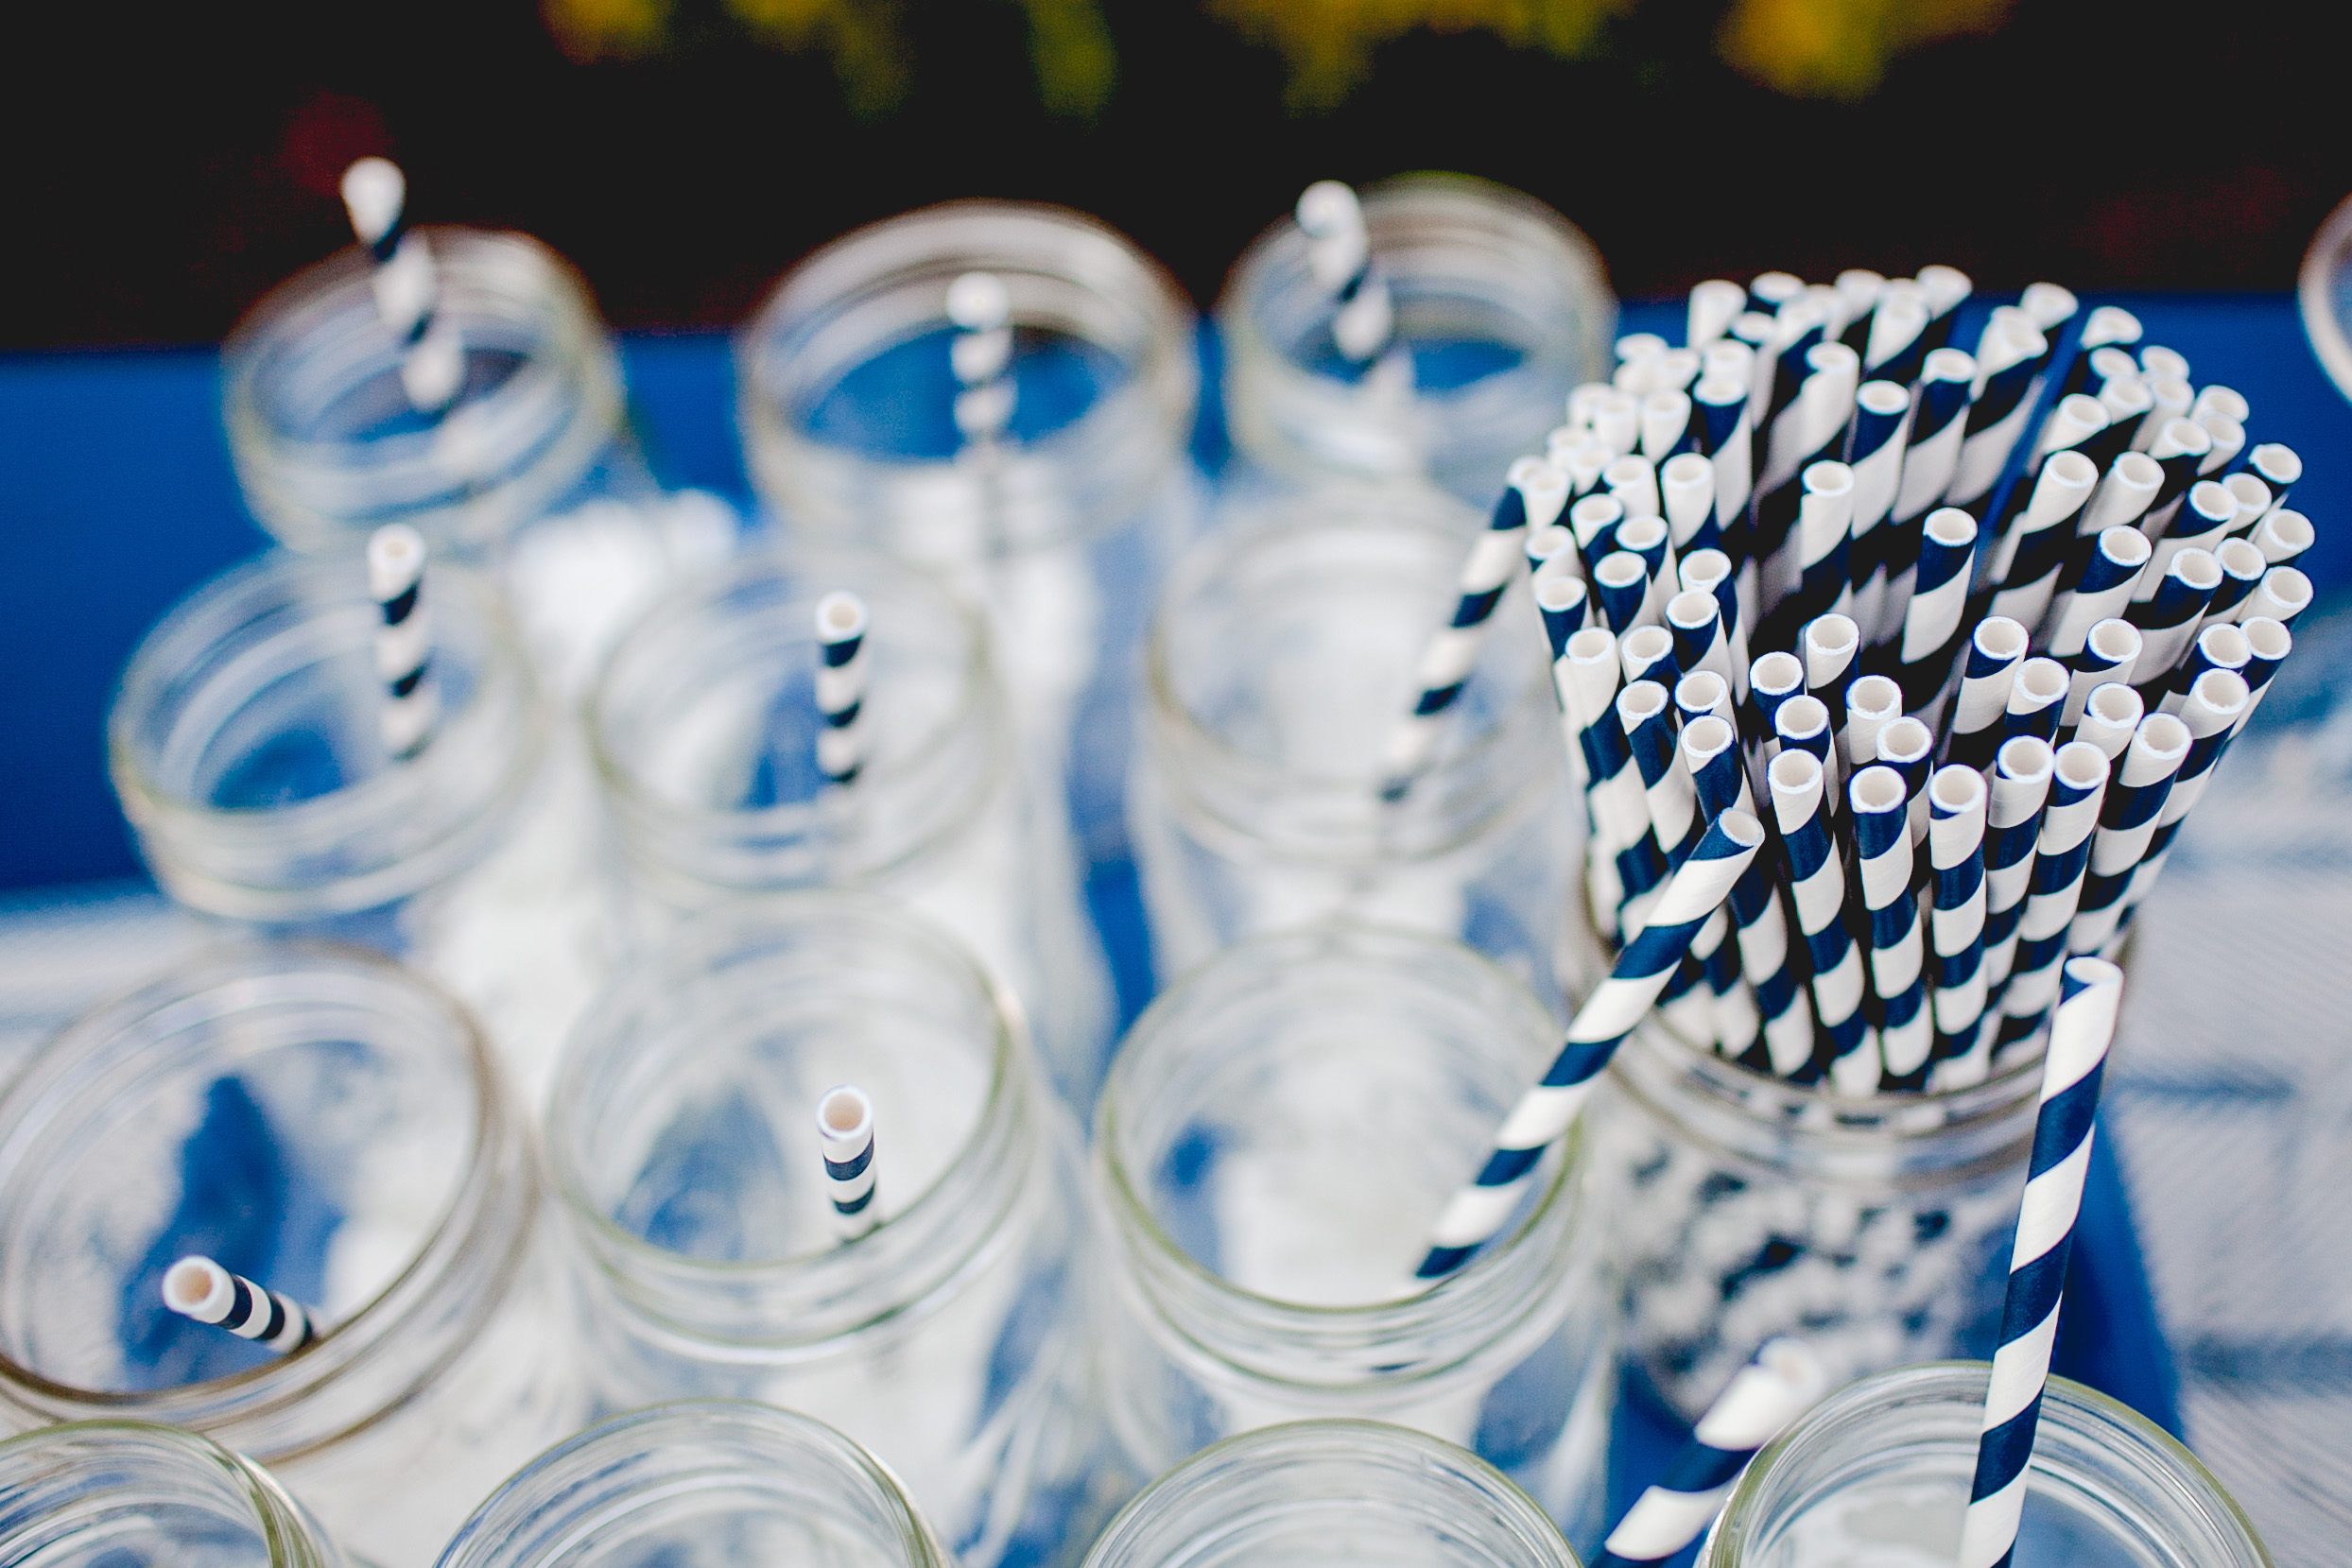
white, glass, color, blue, party